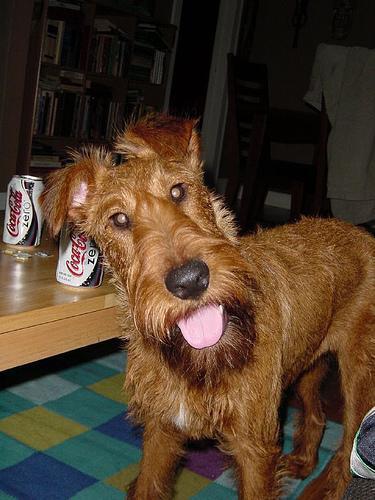
Irish_terrier